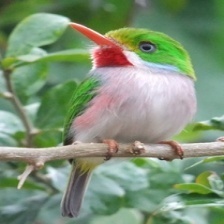
Species: CUBAN TODY
Scientific name: TODUS MULTICOLOR